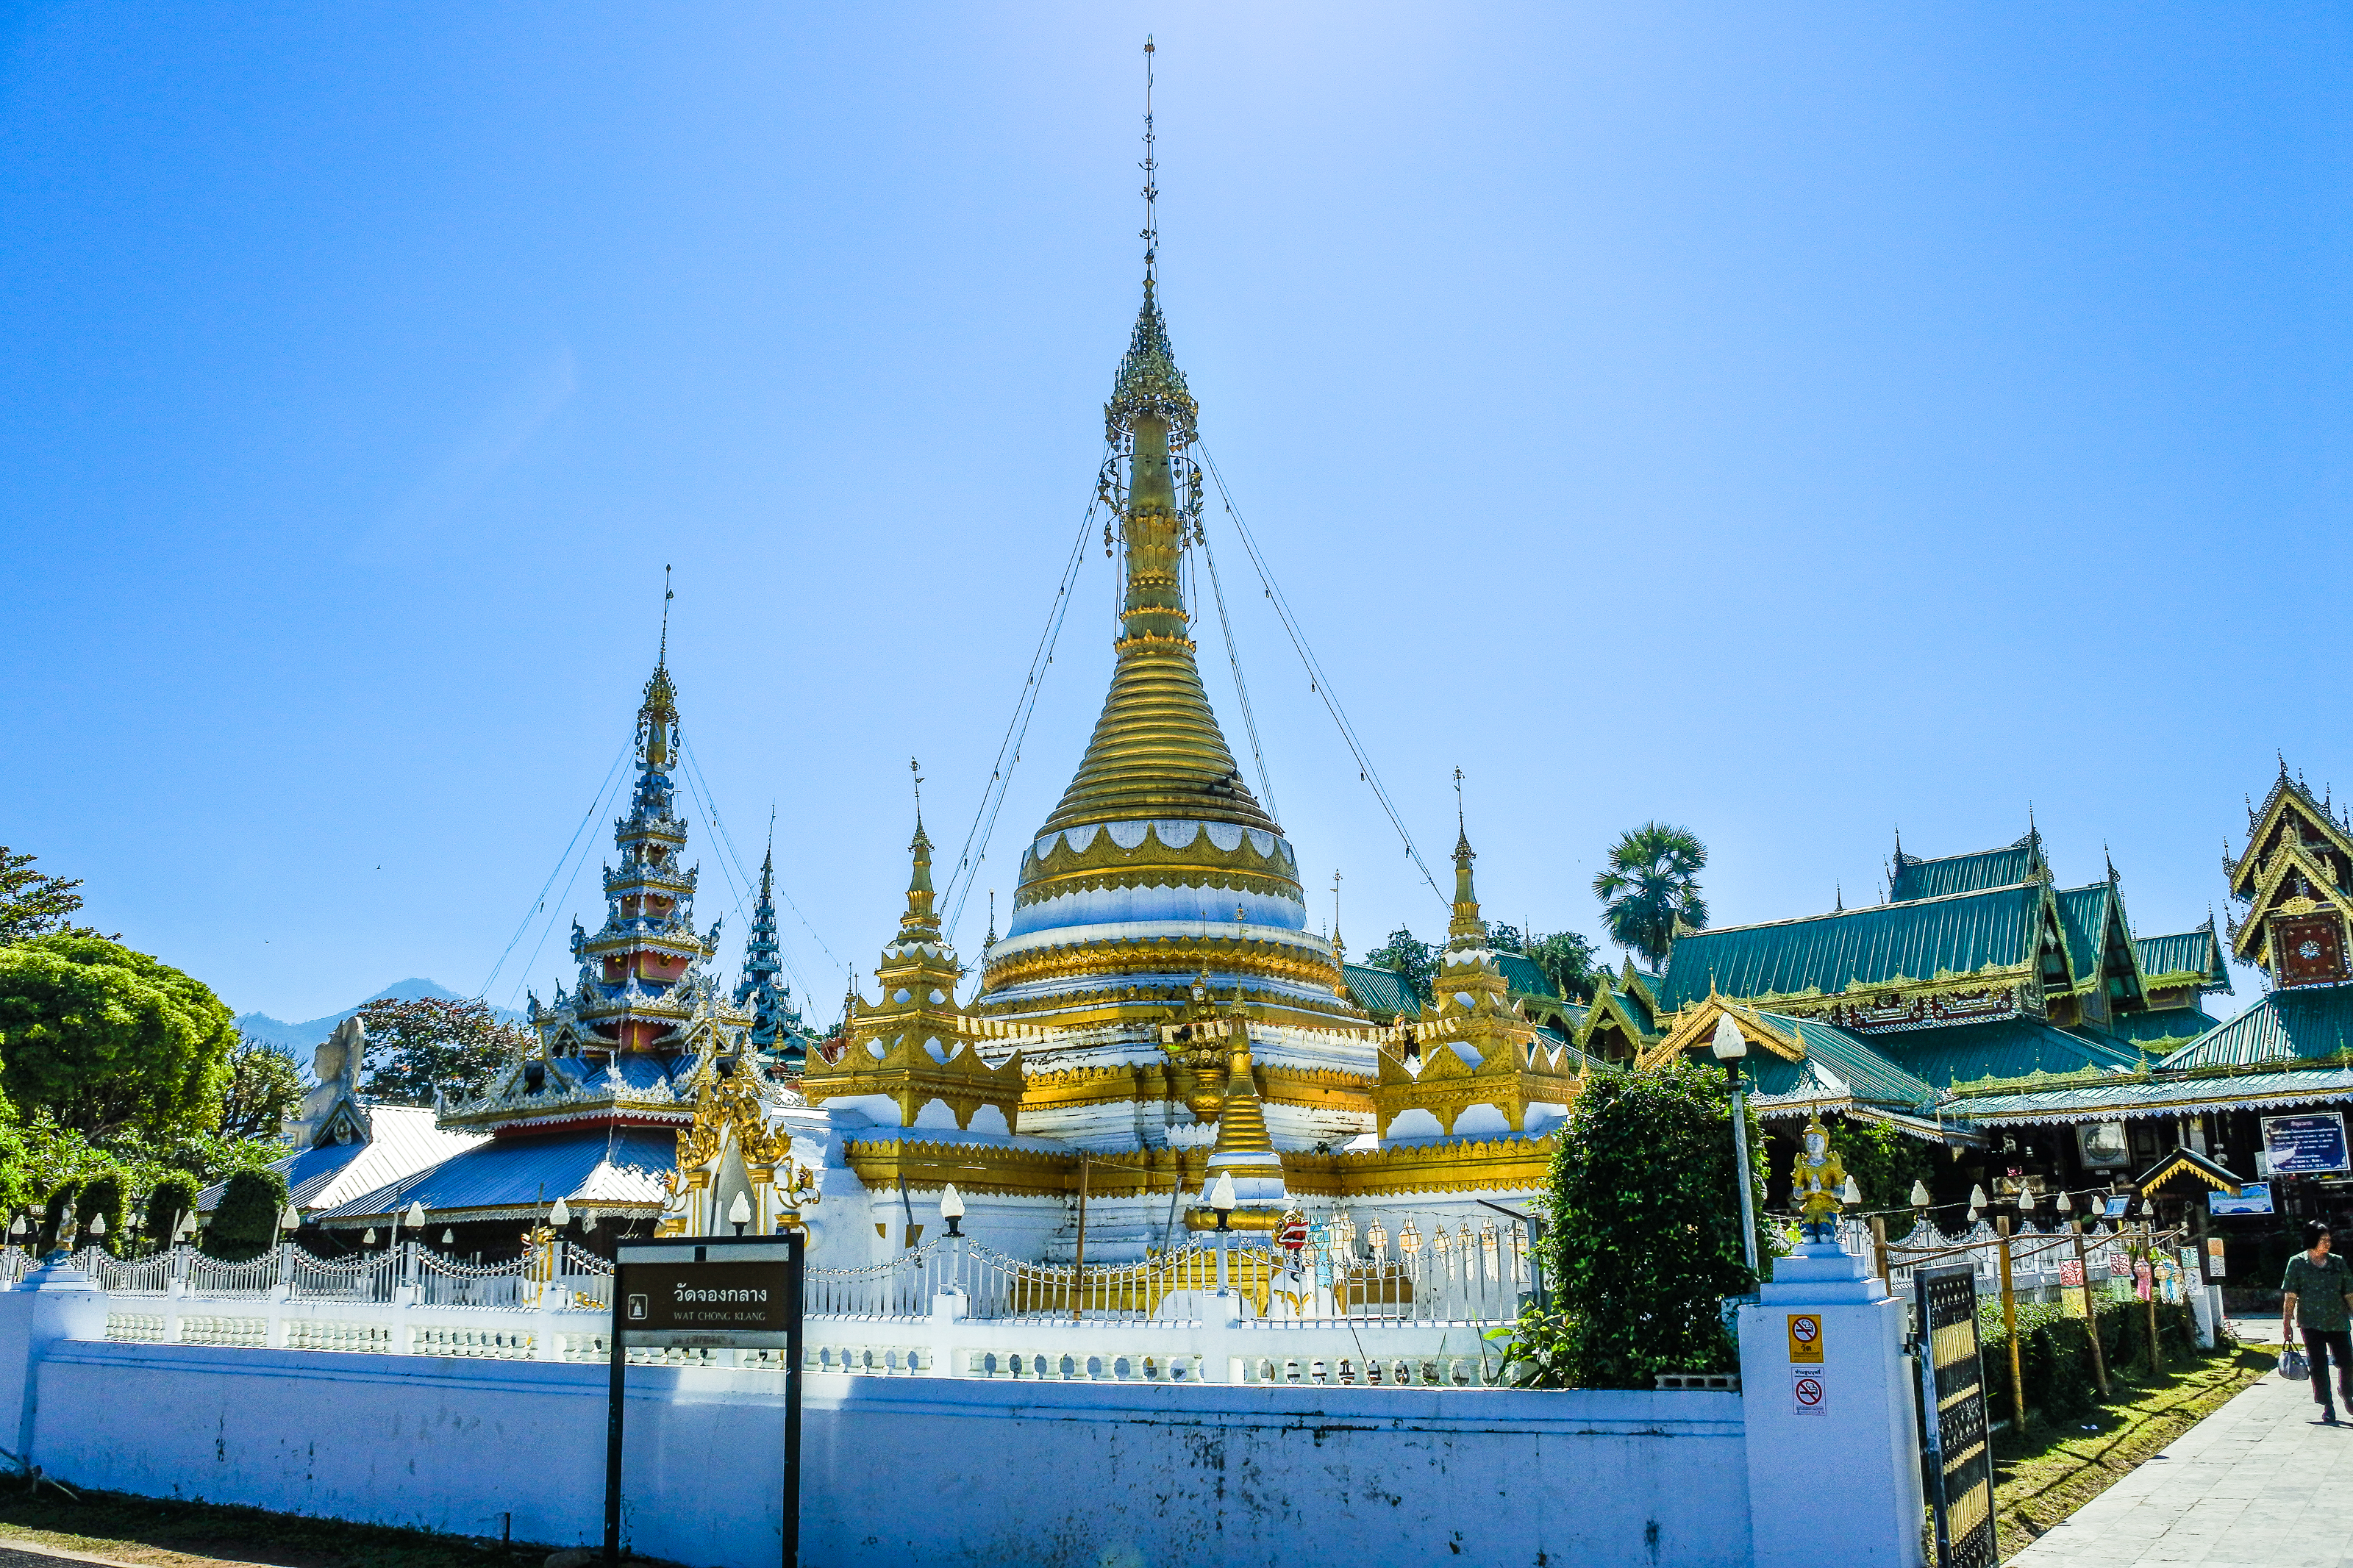
art, pagodas, dusk, asia, chong, wat, buddhism, water, building, klang, religion, gold, hong, mae, mae hong son, beautiful, son, wat chong kham, blue, light, thailand, temple, kham, travel, landmark, place of worship, sky, architecture, tourism, tourist attraction, pagoda, shrine, spire, cloud, tower, chinese architecture, historic site, monastery, leisure, vacation, palace